Dudleya anthonyi

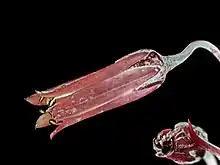
The flower of "Dudleya anthonyi"

The form of the plants varies persistent with location. Plants found on San Martin tend to be larger and with wider leaves than their counterparts on the coast of San Quintin Bay. Further south along the coast, another form exists in Socorro Canyon, with tall, erect stems, giving a resemblance of miniature trees.